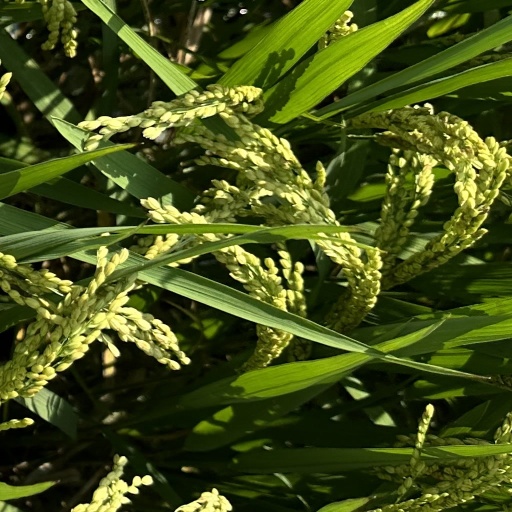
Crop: rice